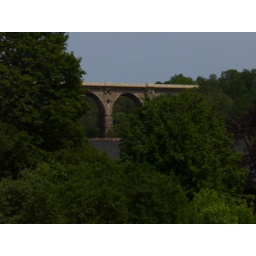
This is a railway bridge over the river Mulde